Jalen Milroe

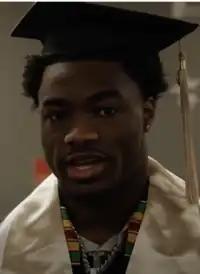
Milroe in 2023

Jalen Oluwaseun Isaiah Milroe (born December 13, 2002) is an American professional football quarterback for the Seattle Seahawks of the National Football League (NFL). He played college football for the Alabama Crimson Tide and won the 2024 William V. Campbell Trophy. Milroe was selected by the Seahawks in the third round of the 2025 NFL draft.